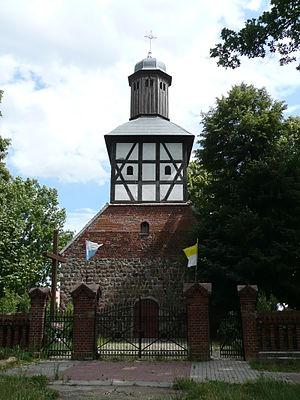
Wojcieszyce est un village polonais de la gmina de Kłodawa dans la powiat de Gorzów de la voïvodie de Lubusz dans l'ouest de la Pologne.